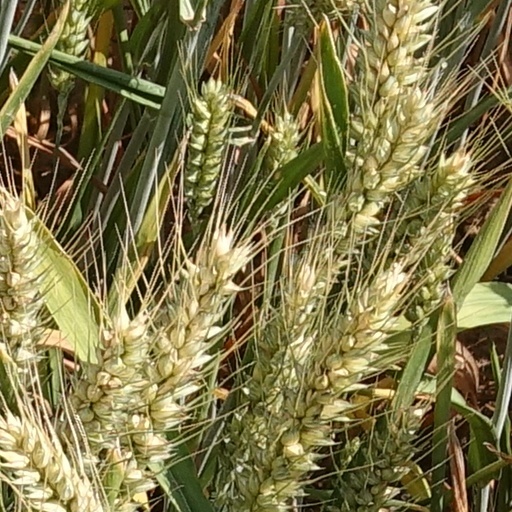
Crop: wheat